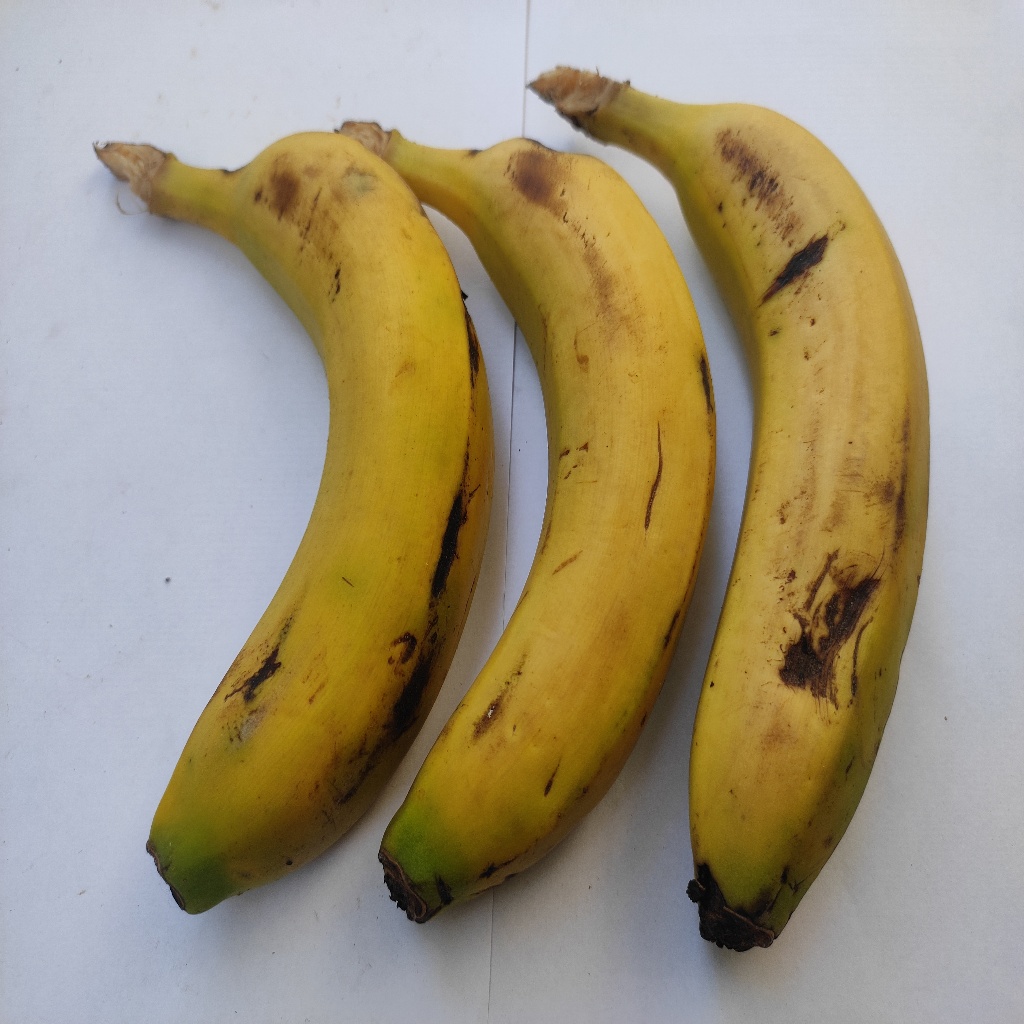
Crop: banana
Quality class: Class_A